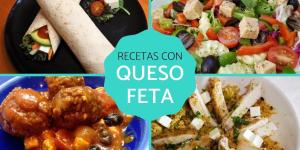
recetas con queso feta